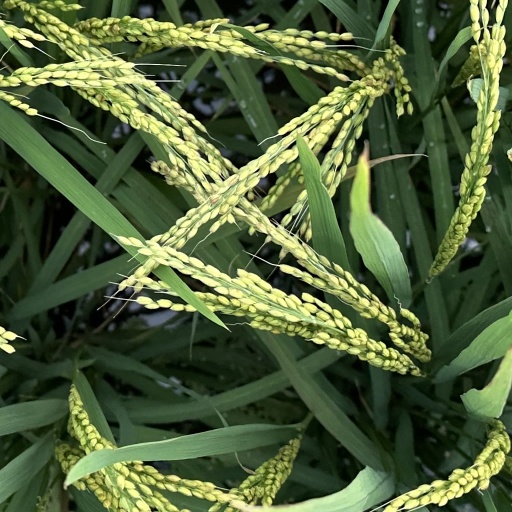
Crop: rice